Gustavo Nescau

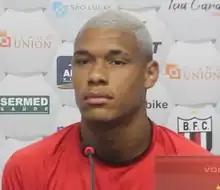
Gustavo Nescau in 2022

Gustavo Henrique Alves Silva (born 12 March 2000), known as Gustavo Nescau or simply Gustavo, is a Brazilian professional footballer who plays as a forward for Ferroviária, on loan from Cuiabá.